Describe the emotion expressed in this image:  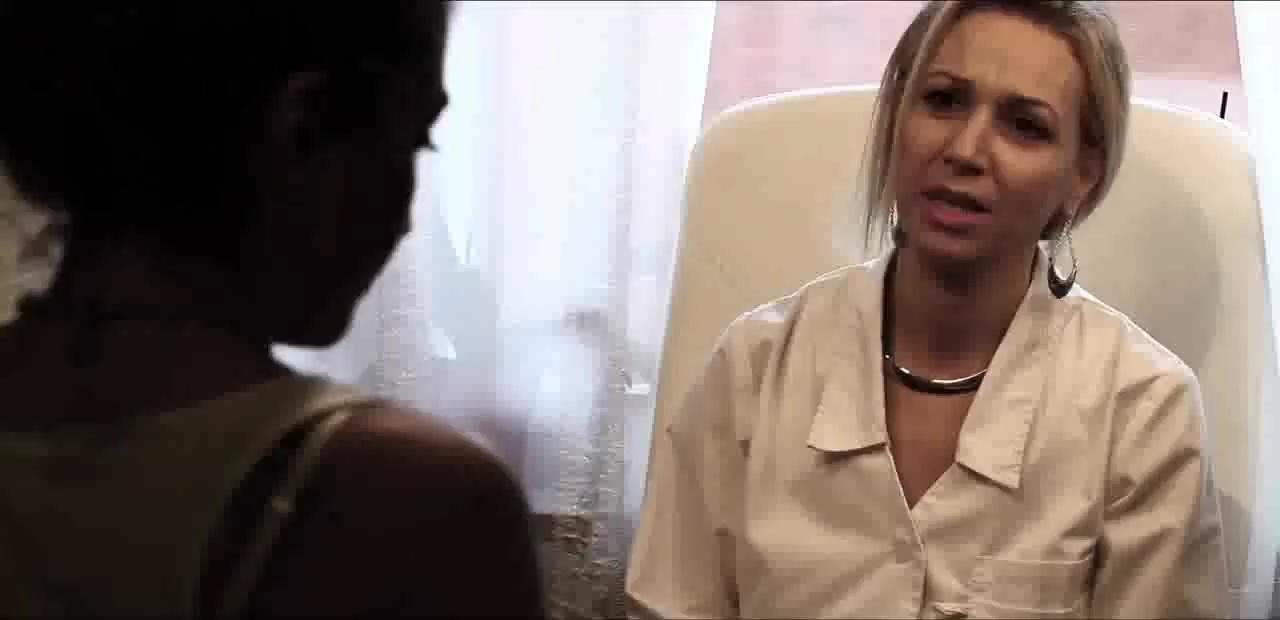
This person displays Suffering, valence and arousal with low intensity.